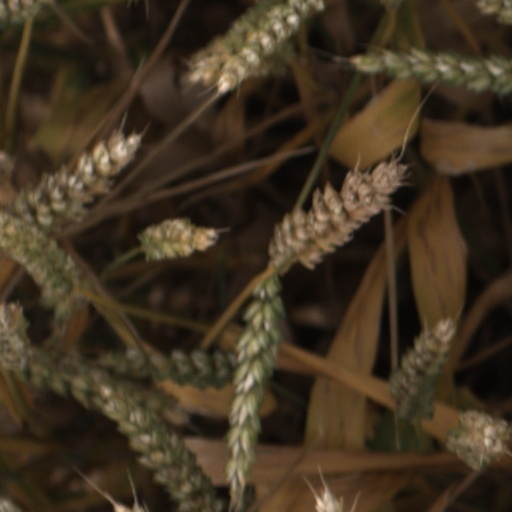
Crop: wheat